Bianwen

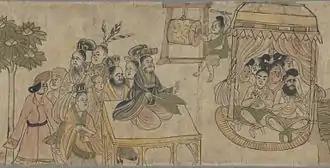
"The Magical Combat" ("Jiang Mo Bian Wen") (<a href="https%3A//zh.wikisource.org/wiki/%25E9%2599%258D%25E9%25AD%2594%25E8%25AE%258A%25E6%2596%2587">降魔變文

Bianwen refers to a literary form that is believed to be some of the earliest examples of vernacular and prosimetric narratives in Chinese literature. These texts date back to the Tang dynasty (618–907) and Five Dynasties (907–960) periods, and were first discovered among a cache of manuscripts at Dunhuang, Gansu Province, China in the early twentieth century.